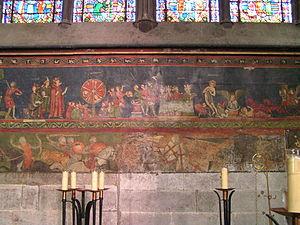
peintures à l'intérieur de la cathédrale de Clermont-Ferrand
Notre-Dame de l’Assomption est une cathédrale gothique située à Clermont-Ferrand. Elle a été édifiée à partir de 1248 au centre de la ville de Clermont, la capitale historique de l'Auvergne. Elle a remplacé une cathédrale romane située au même endroit qui elle-même avait été précédée par deux autres sanctuaires chrétiens. Son patronage initial est celui de Saint-Vital et Saint-Agricol. La majeure partie de la construction actuelle date de la seconde moitié du XIIIᵉ siècle, c'est le premier exemple d'utilisation en architecture de la pierre de Volvic. La façade occidentale et d'autres rénovations ont été effectuées par Eugène Viollet-le-Duc au cours de la seconde moitié du XIXᵉ siècle.